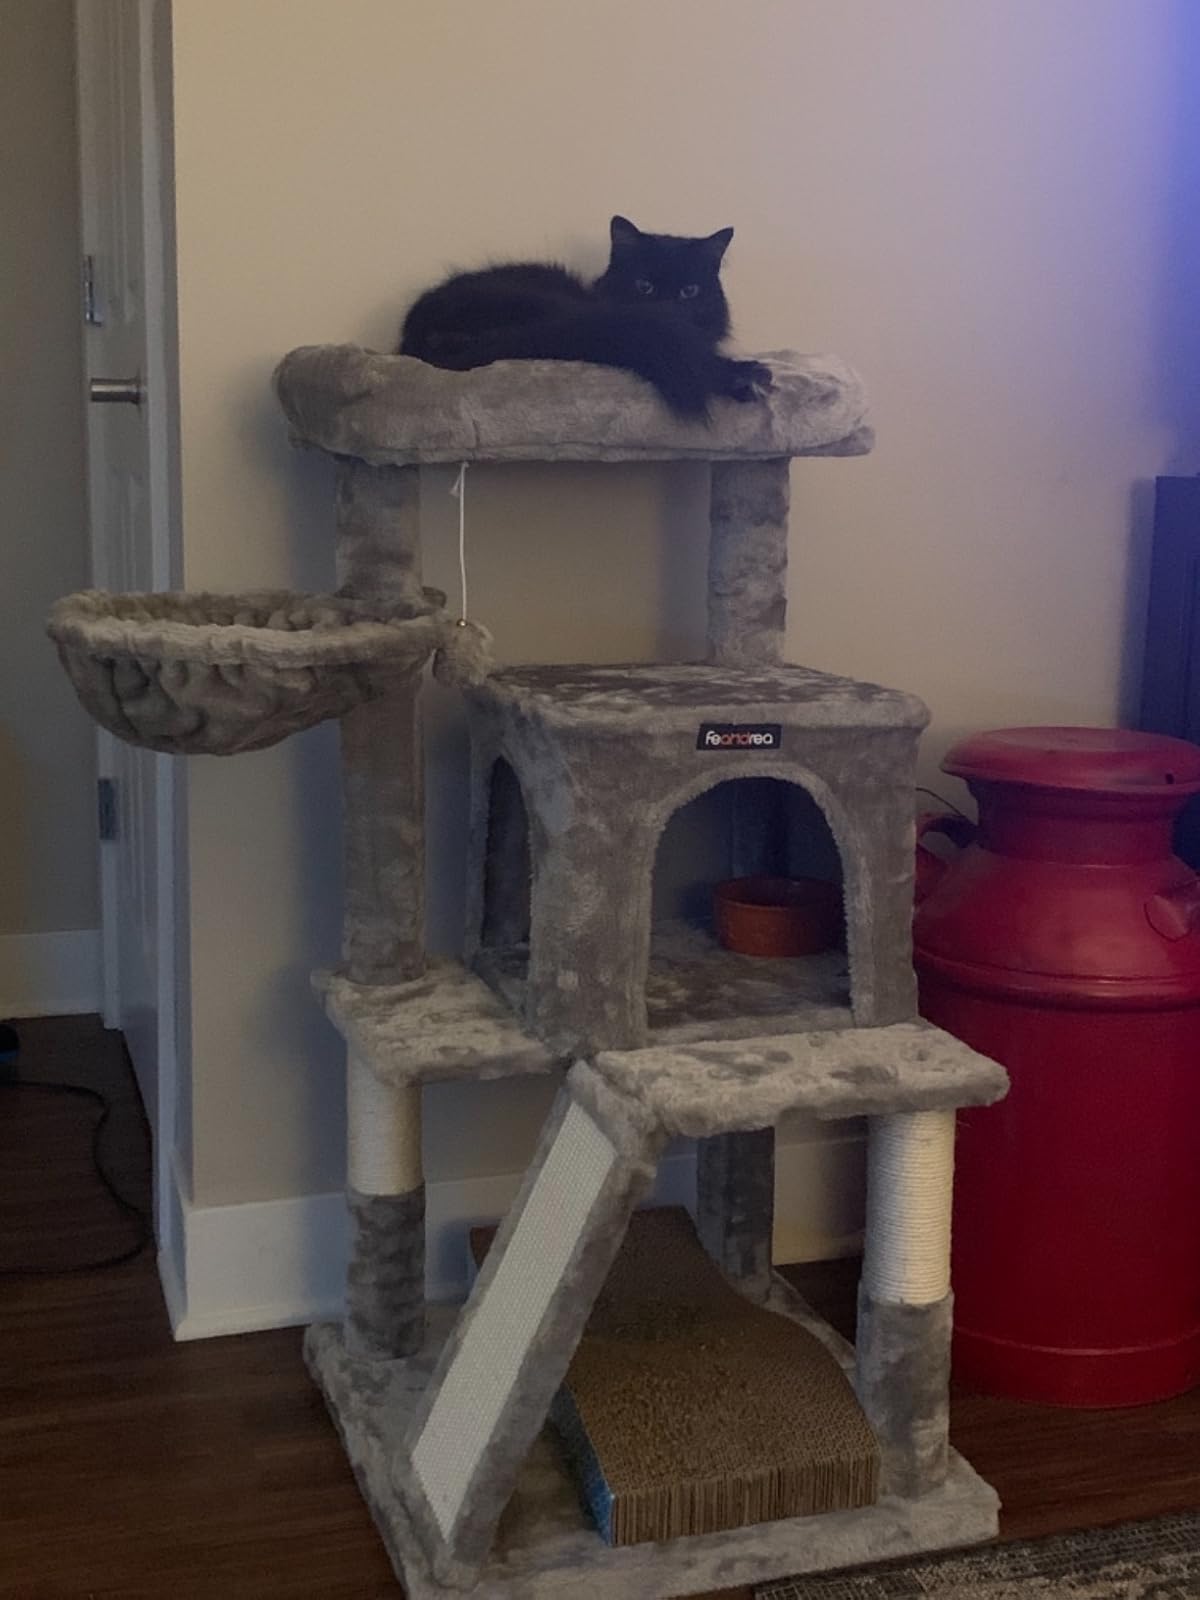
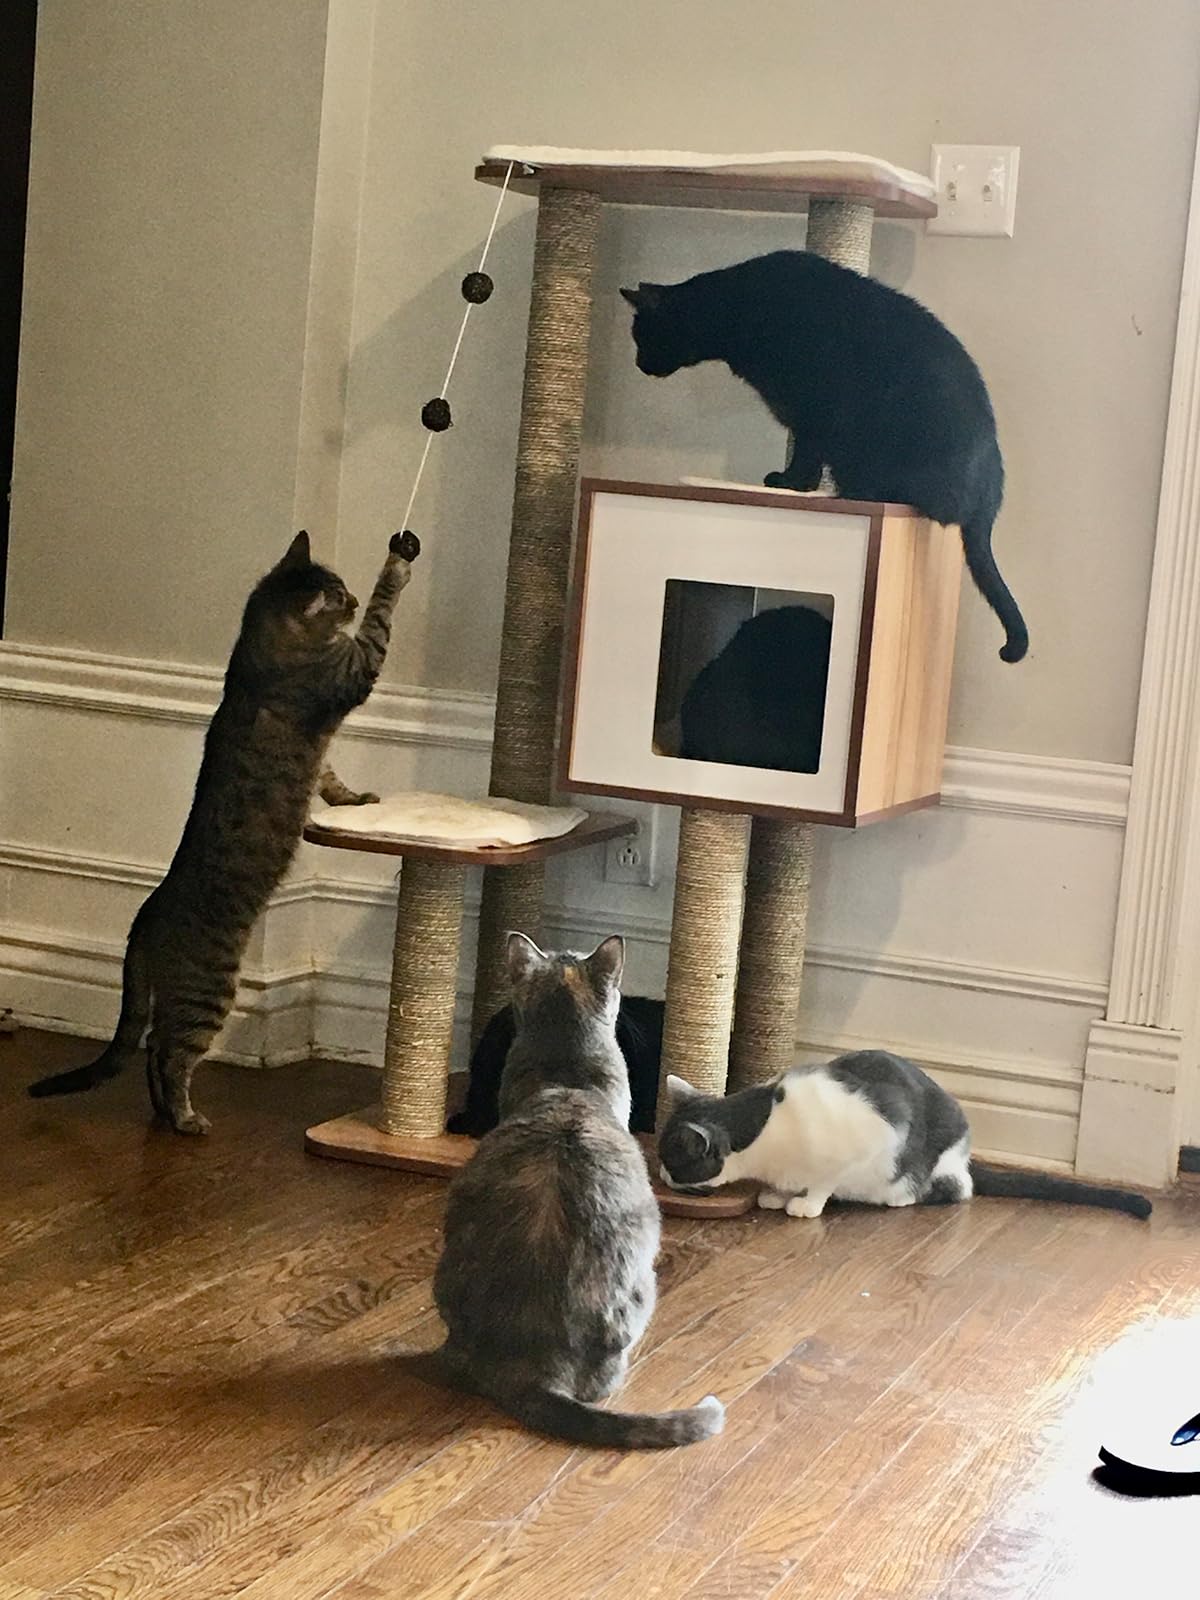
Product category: items_cat tree
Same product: no